The Exorcist: Italian Style

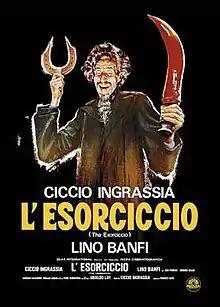

L'esorciccio (internationally released as The Exorcist: Italian Style and The Exorciccio; the title puns on "Ciccio," a hypocorism of Francesco) is a 1975 Italian Horror comedy film written, directed, produced and starring Ciccio Ingrassia.